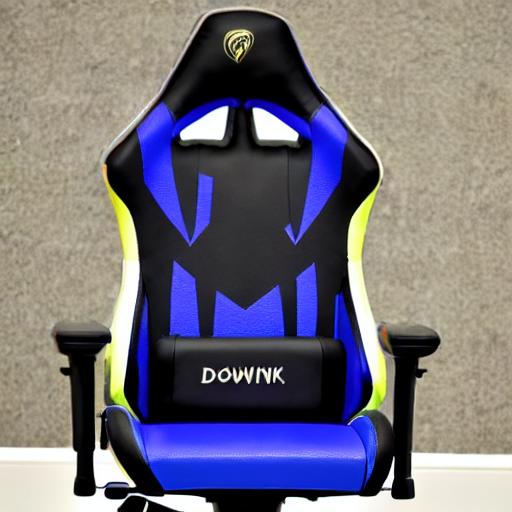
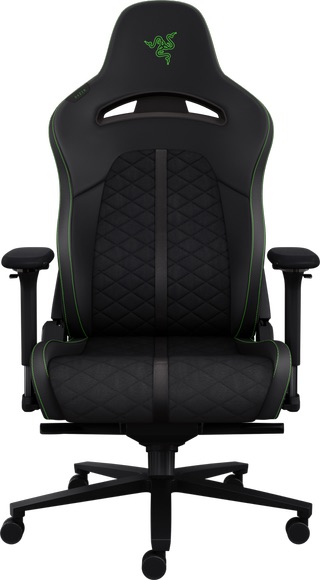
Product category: items_chair
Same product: no